Hermann Schäfer

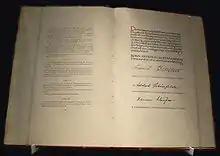
Image of said document. The third signature is his

Schäfer headed the Parliamentary Council commission, which was supposed to examine which of the four candidate cities (Bonn, Frankfurt am Main, Kassel, or Stuttgart) should receive the provisional headquarters of the federal bodies. The Commission suggested that the Parliamentary Council choose between Bonn and Frankfurt; Kassel and Stuttgart were found unsuitable.